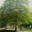
Label: oak_tree